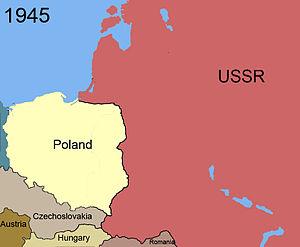
Cet article recense l'évolution territoriale de la Pologne, de façon chronologique. Il liste les modifications internes et externes des différentes entités ayant précédé la Pologne actuelle.